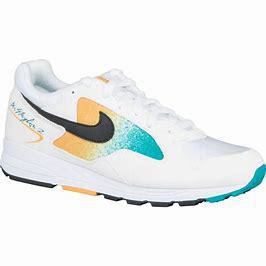
Brand: Nike
Model: Air Skylon Ii